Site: brandenburg
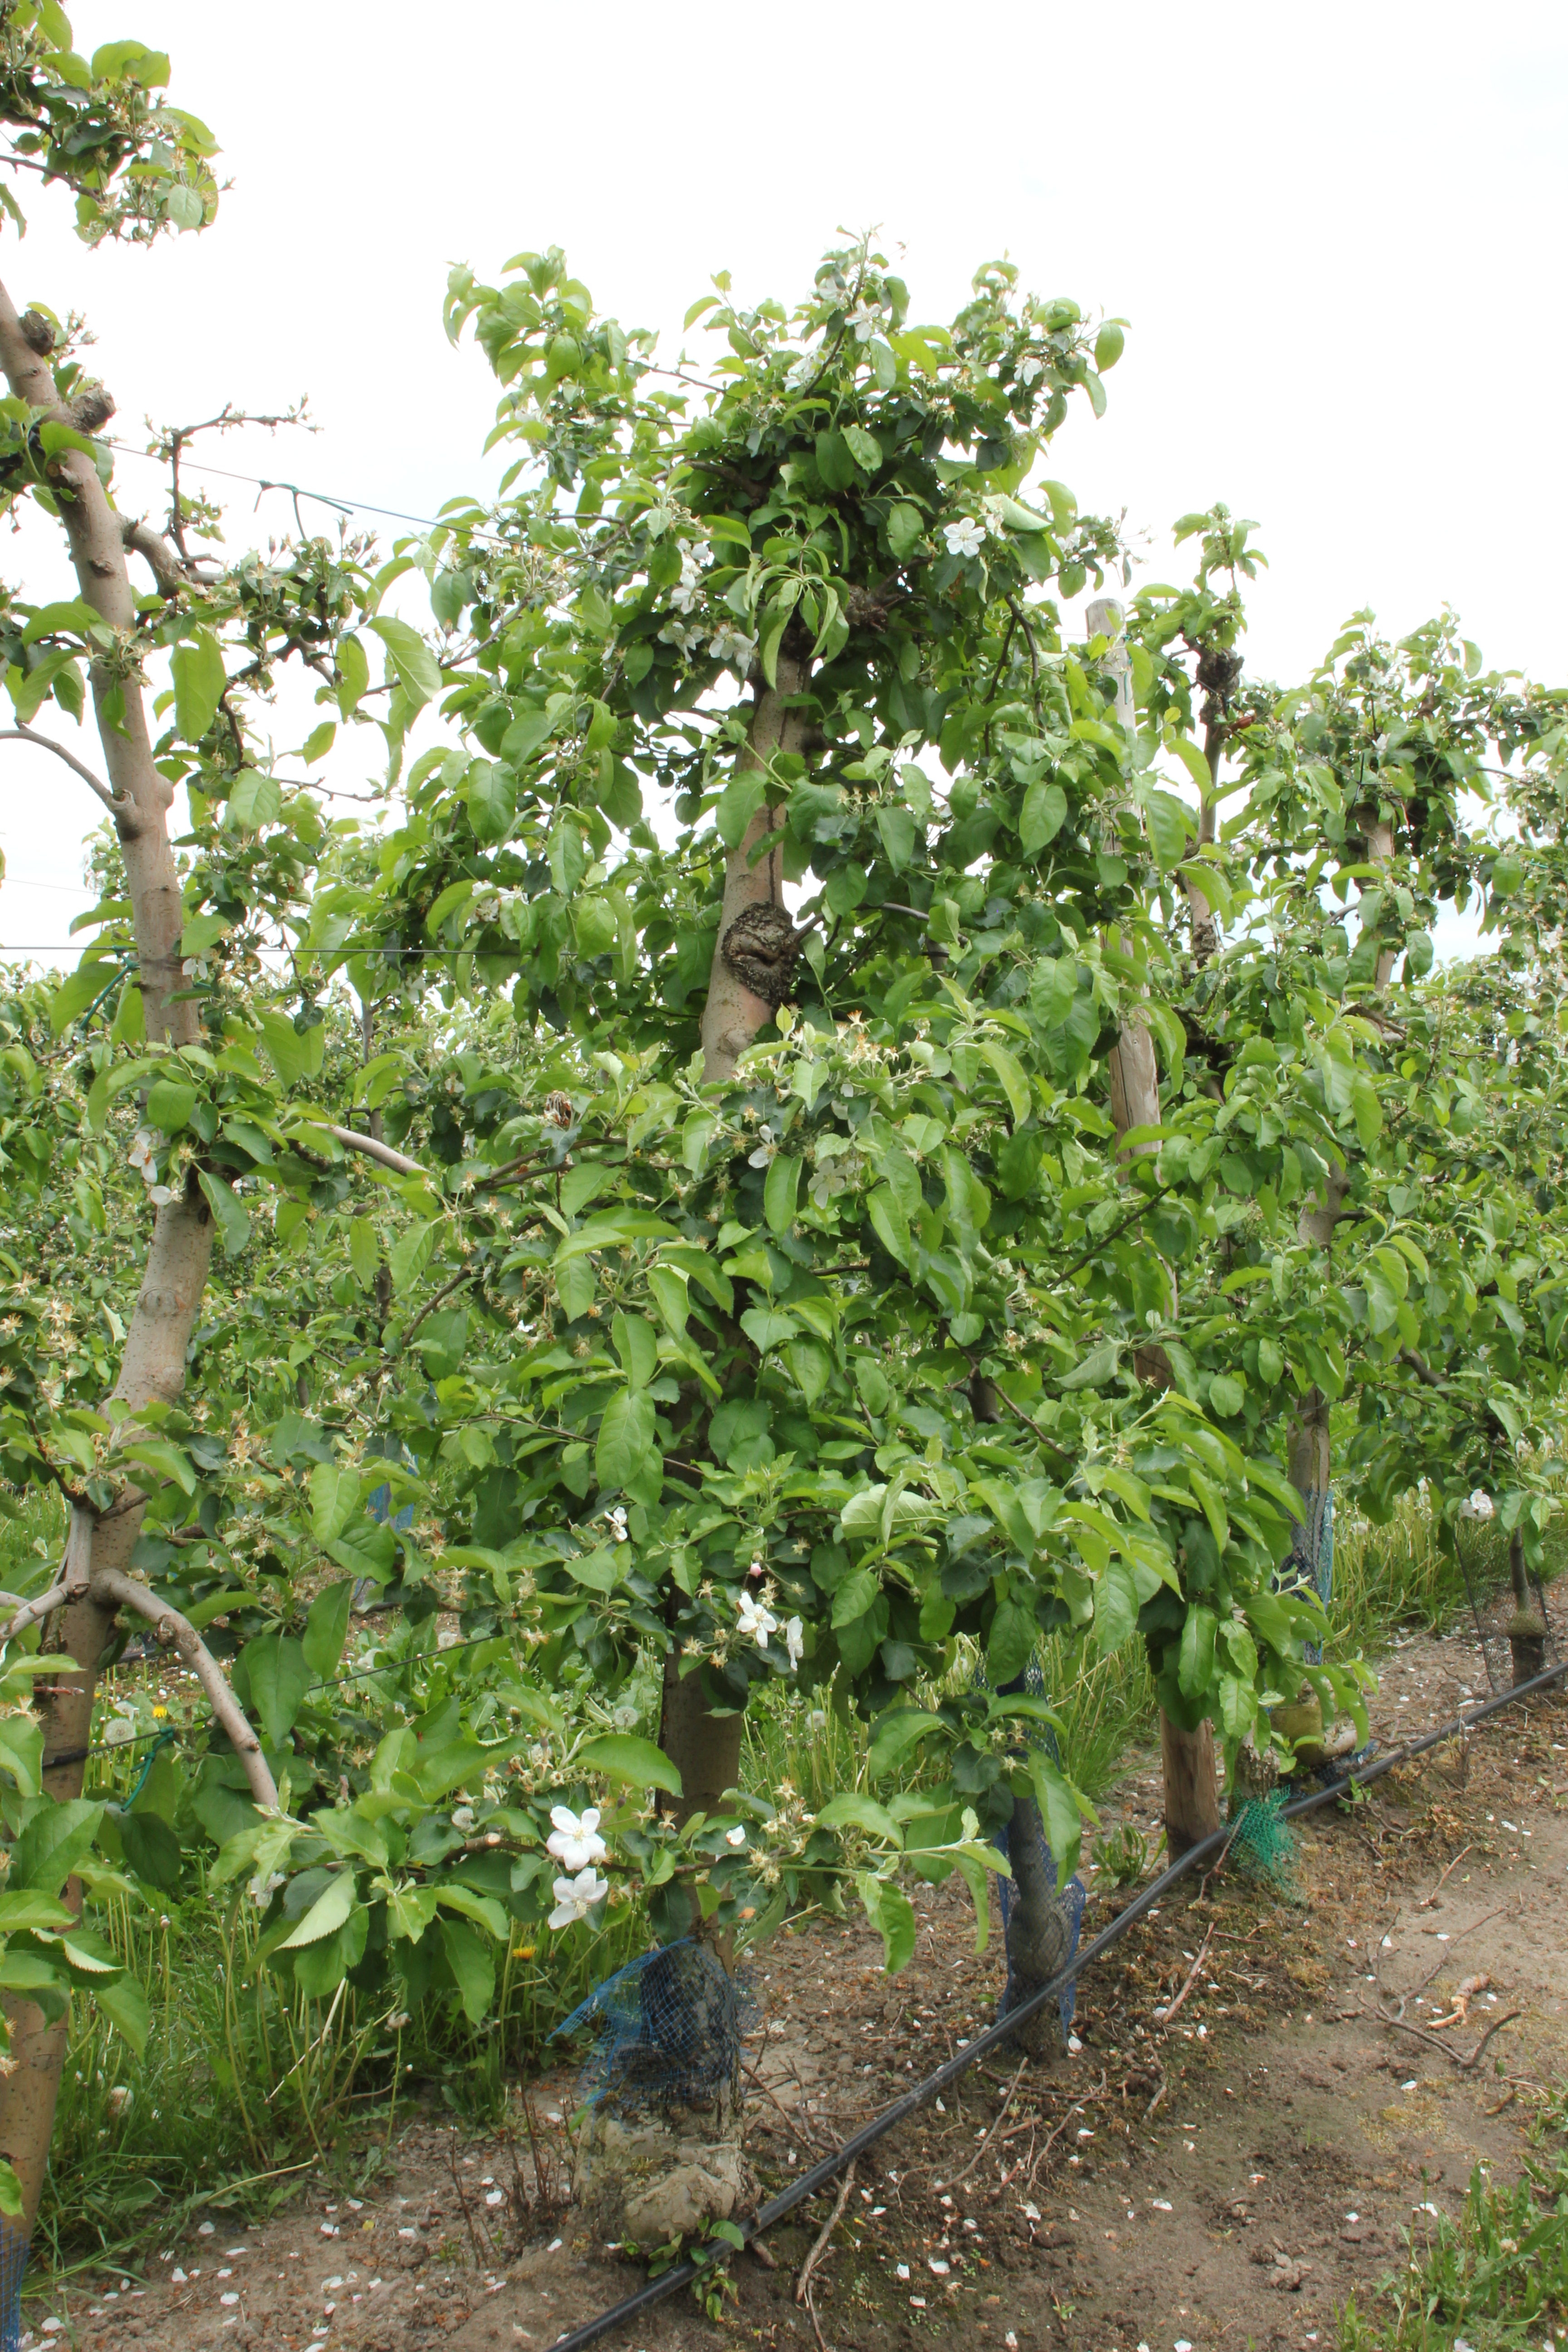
Growth stage (BBCH 67): Flowering